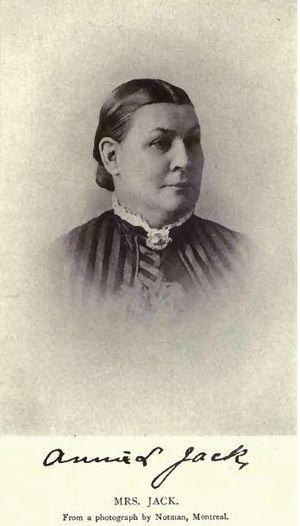
Annie L. Jack, née Hayr le 1ᵉʳ janvier 1839 et morte le 15 février 1912, est une écrivaine et horticultrice. Elle est la première femme professionnelle à écrire sur le jardinage.